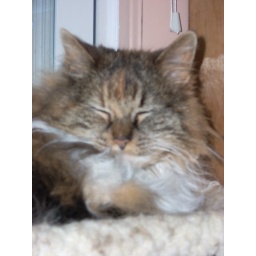
My cat Greta in her window perch